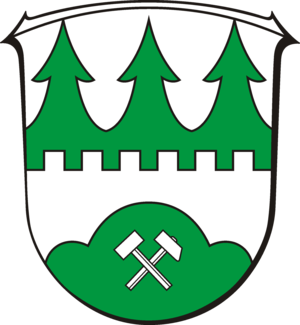
Vieux-Berquin est une commune française, située dans le département du Nord en région Hauts-de-France.
Nentershausen est une municipalité allemande située dans le land de la Hesse et l'arrondissement de Hersfeld-Rotenburg.